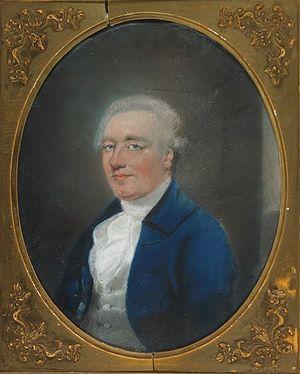
Charles Tottenham Loftus, 1ᵉʳ marquis d'Ely, KP, PC est un pair et homme politique anglo-irlandais.